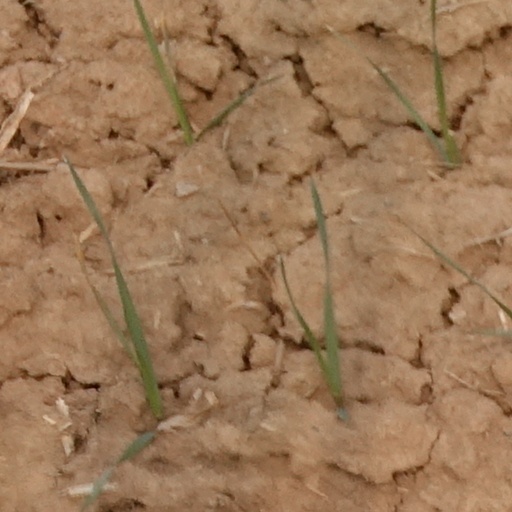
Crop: wheat